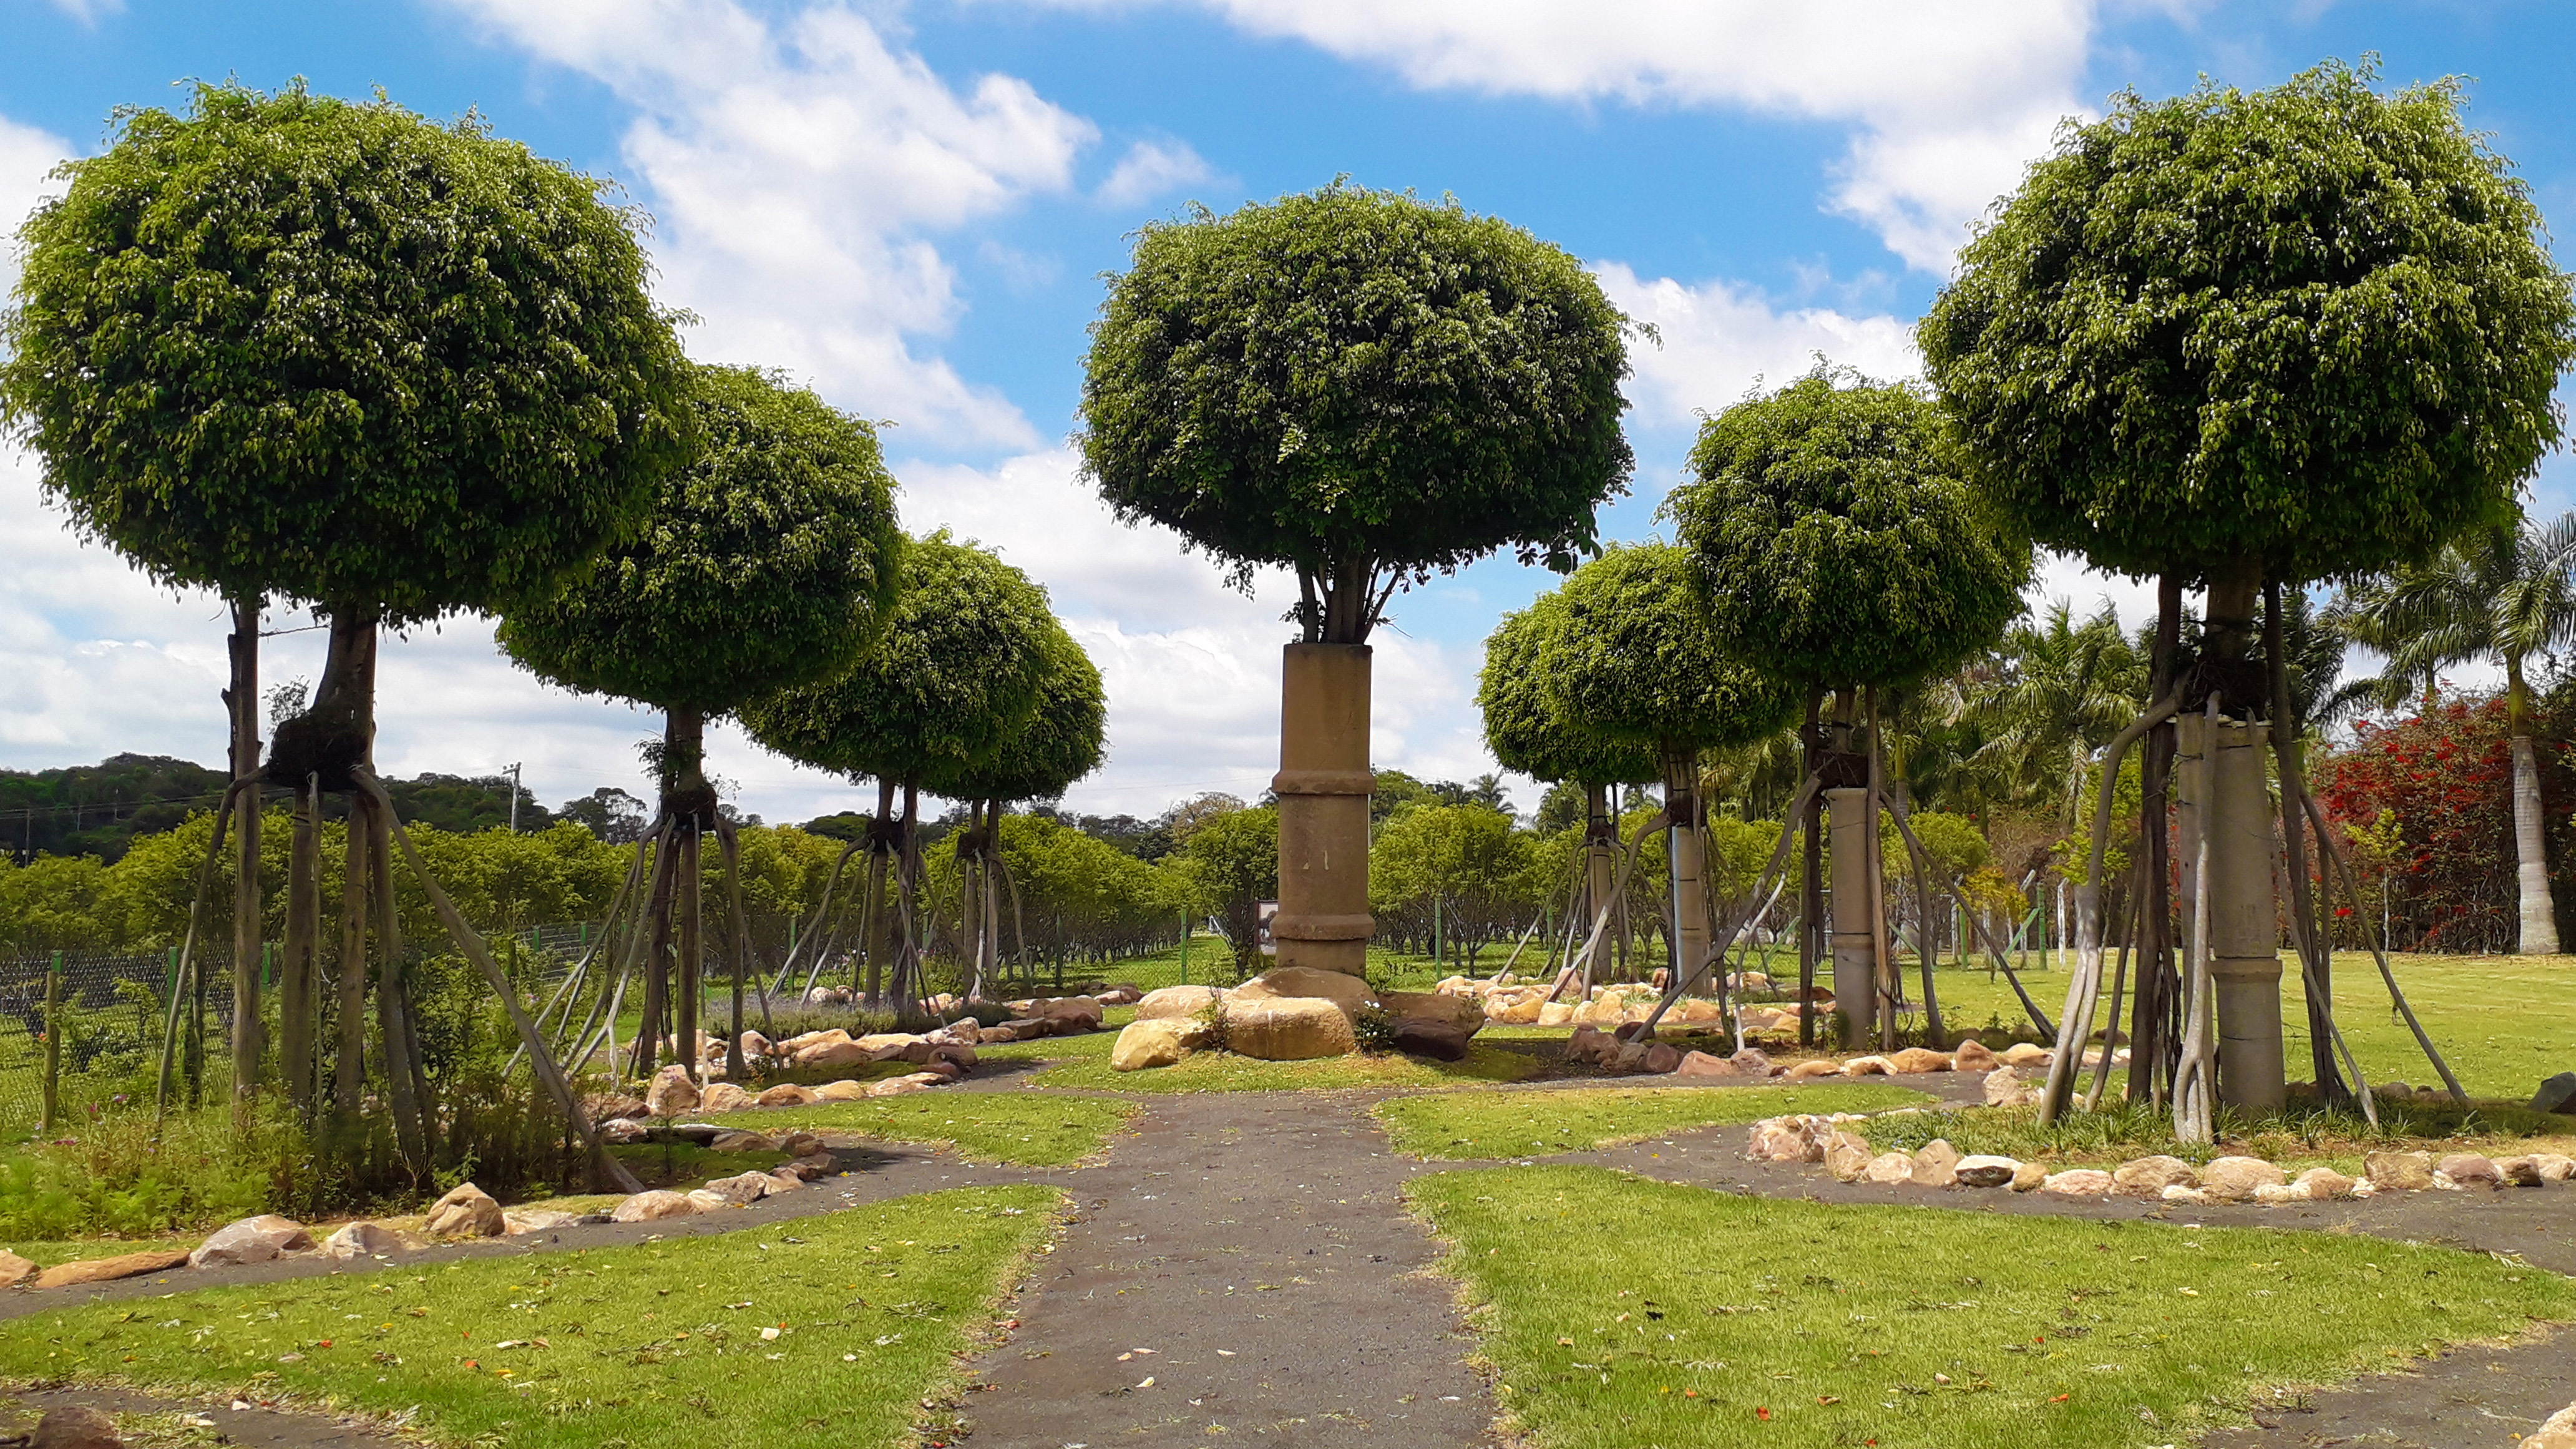
japanese, garden, sky, cloud, plant, plant community, botany, tree, natural landscape, vegetation, grass, biome, woody plant, arecales, shrub, evergreen, landscape, groundcover, hedge, lawn, terrestrial plant, grassland, landscaping, symmetry, plantation, cumulus, spring, palm tree, conifer, Environmental art, recreation, shade, walkway, estate, park, tourism, trunk